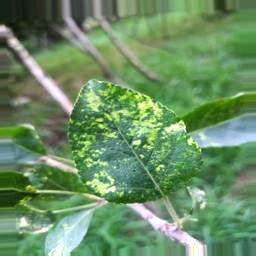
Label: Apple_Mosaic